Jangchung Arena

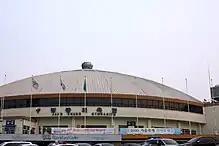
Jangchung Gymnasium before remodeling

At first, the arena was an army gymnasium, built on 23 June 1955. It was later fully reconstructed and opened on 1 February 1963. In 1966, the venue hosted a boxing match between Kim Ki-soo and Nino Benvenuti, where Kim became the first South Korean to win the boxing world championships. During the 1970s, the venue hosted the presidential elections and inaugurations of Park Chung Hee and Choi Kyu-hah. The venue hosted judo and taekwondo events at the 1988 Summer Olympics. After the 2012–2014 renovation, the capacity of the arena is 4,507.